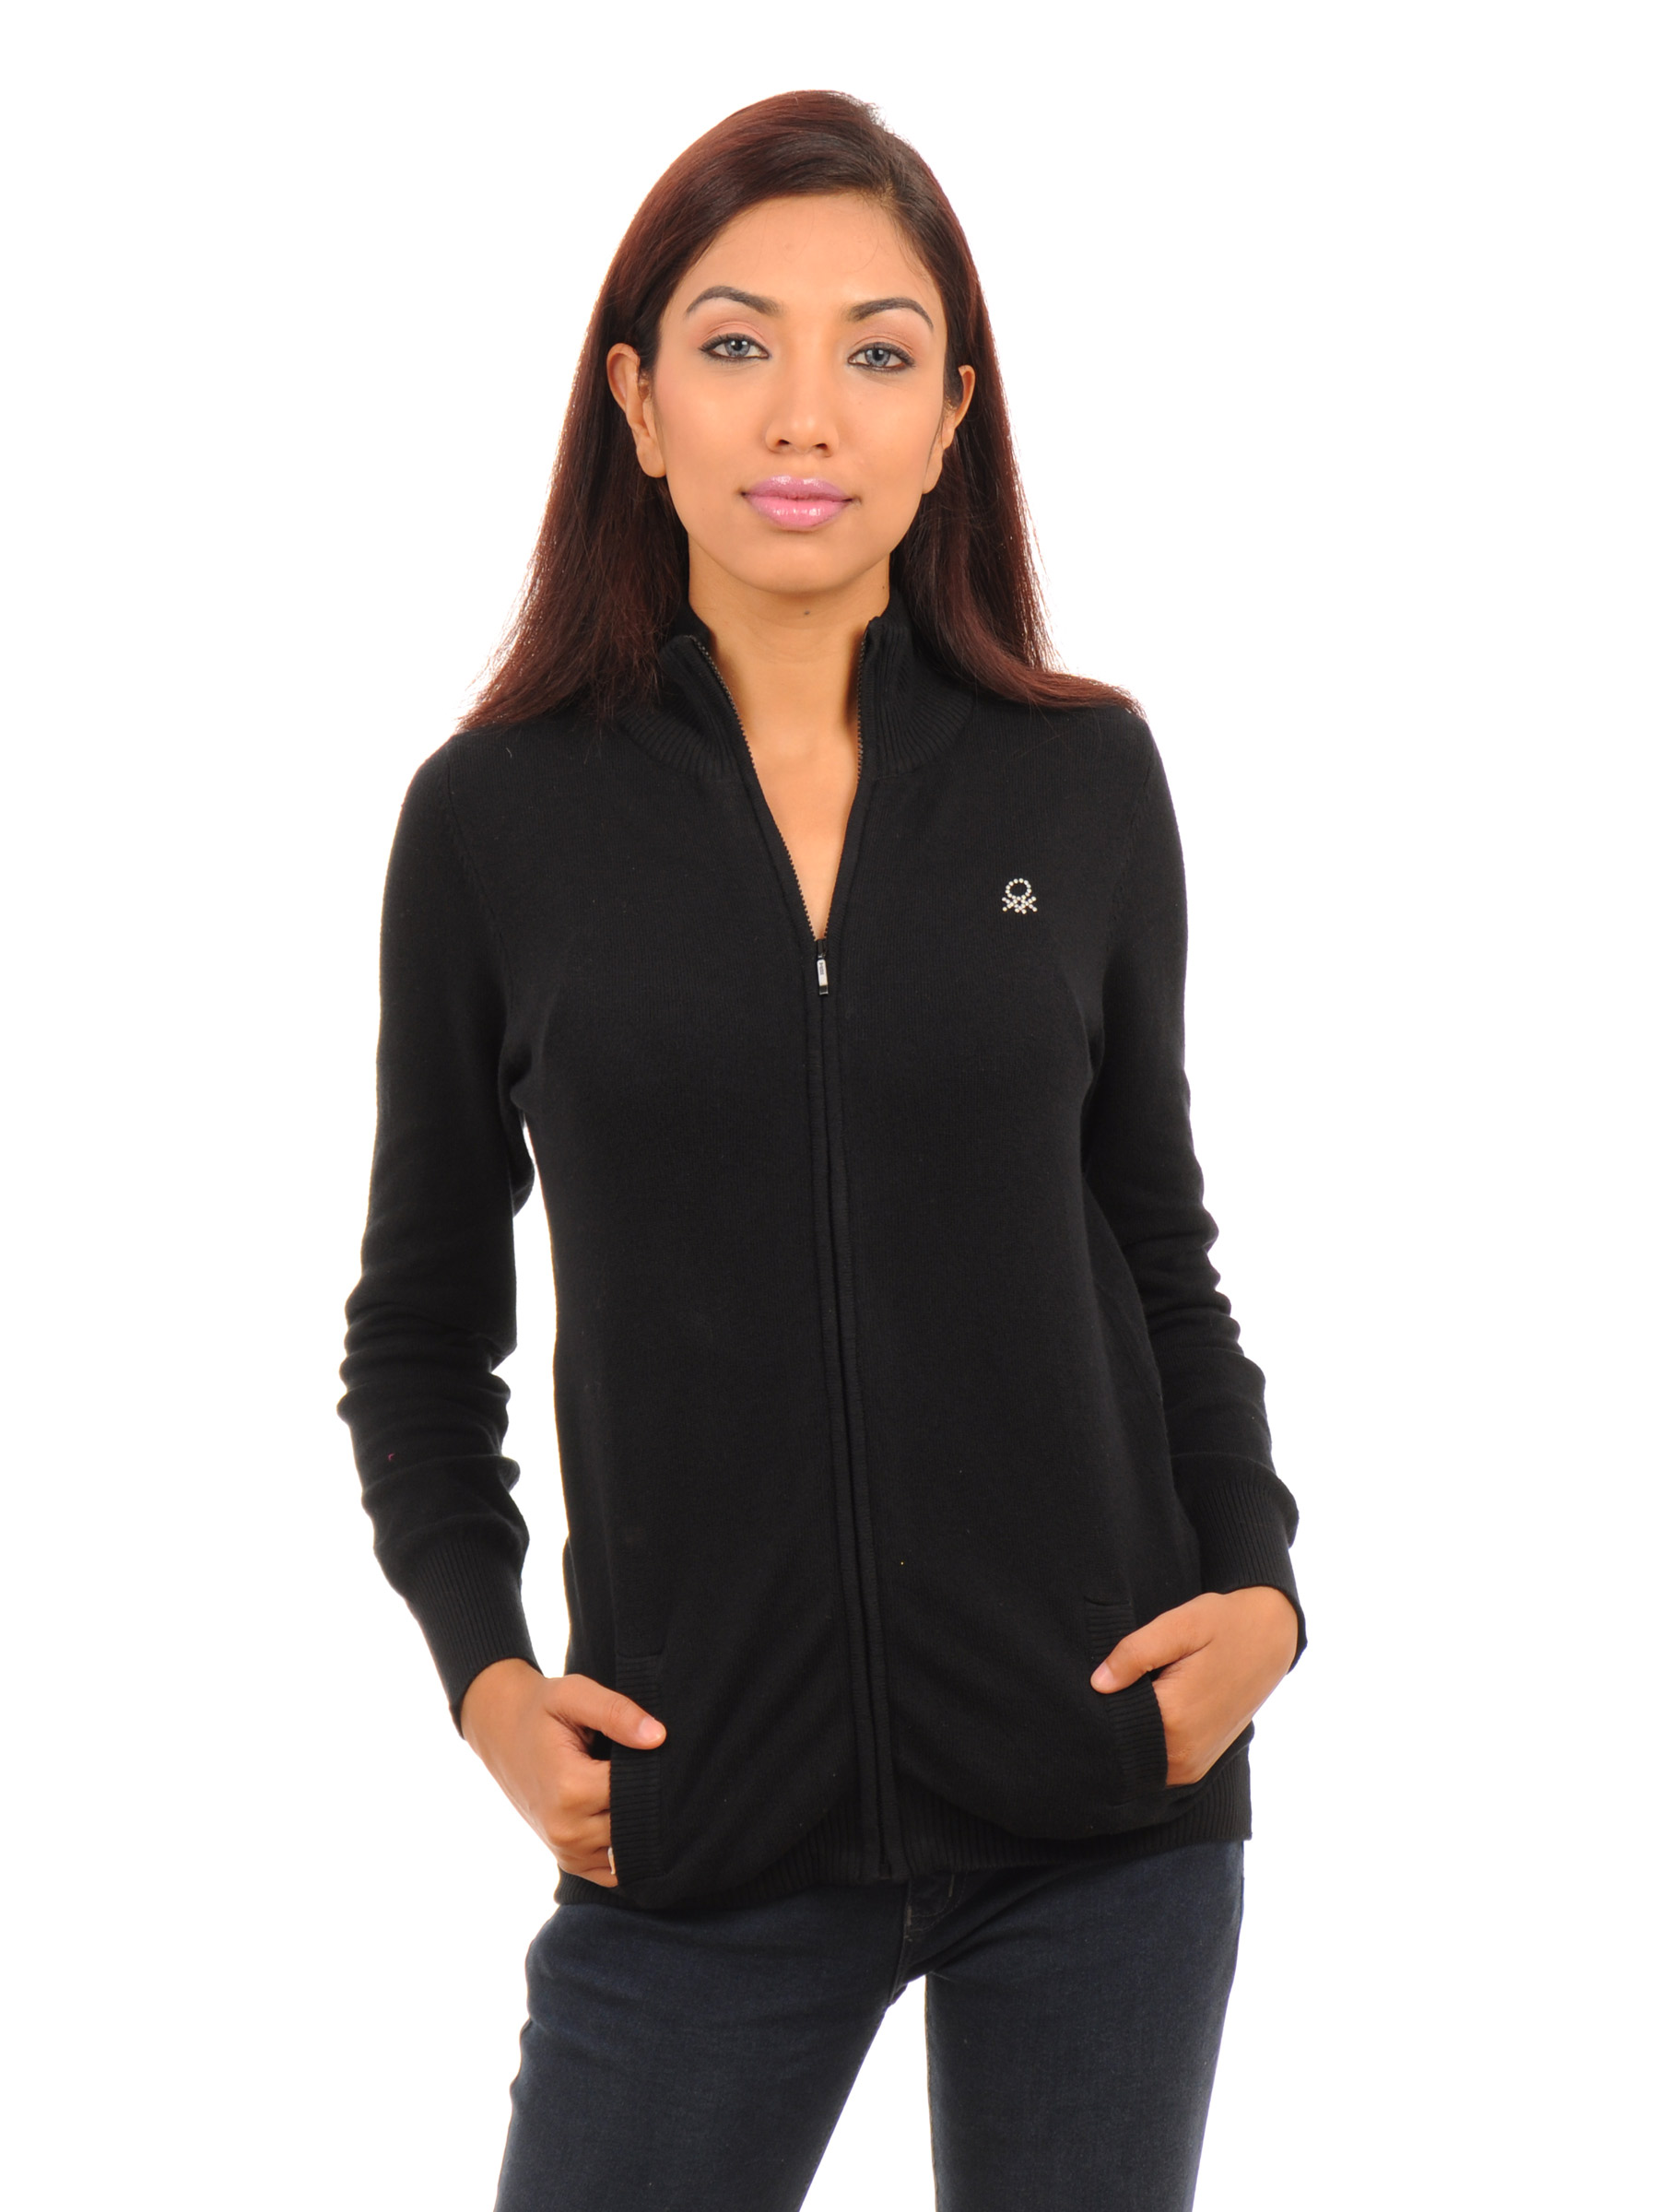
United Colors Of Benetton Women Light Winter Black Sweatshirts
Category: Apparel / Topwear / Sweatshirts
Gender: Women
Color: Black
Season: Fall 2011
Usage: Casual